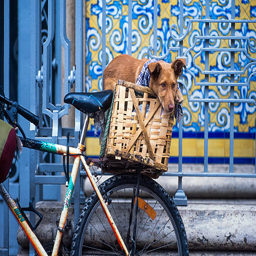
dog waiting over a bicycle